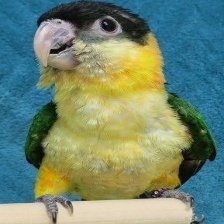
Species: BLACK HEADED CAIQUE
Scientific name: PIONITES MELANOCEPHALUS